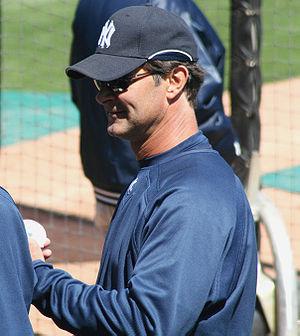
Au baseball, un grand chelem est un coup de circuit frappeur alors que les bases sont pleines. Le coup sûr rapporte alors quatre points, soit le maximum possible en une action offensive.